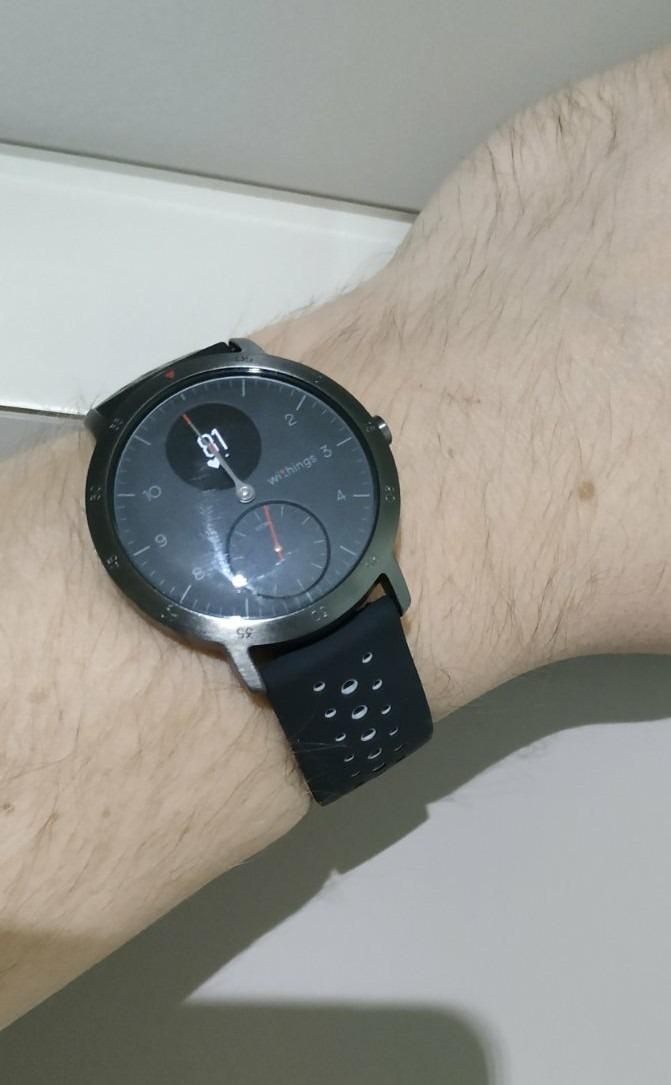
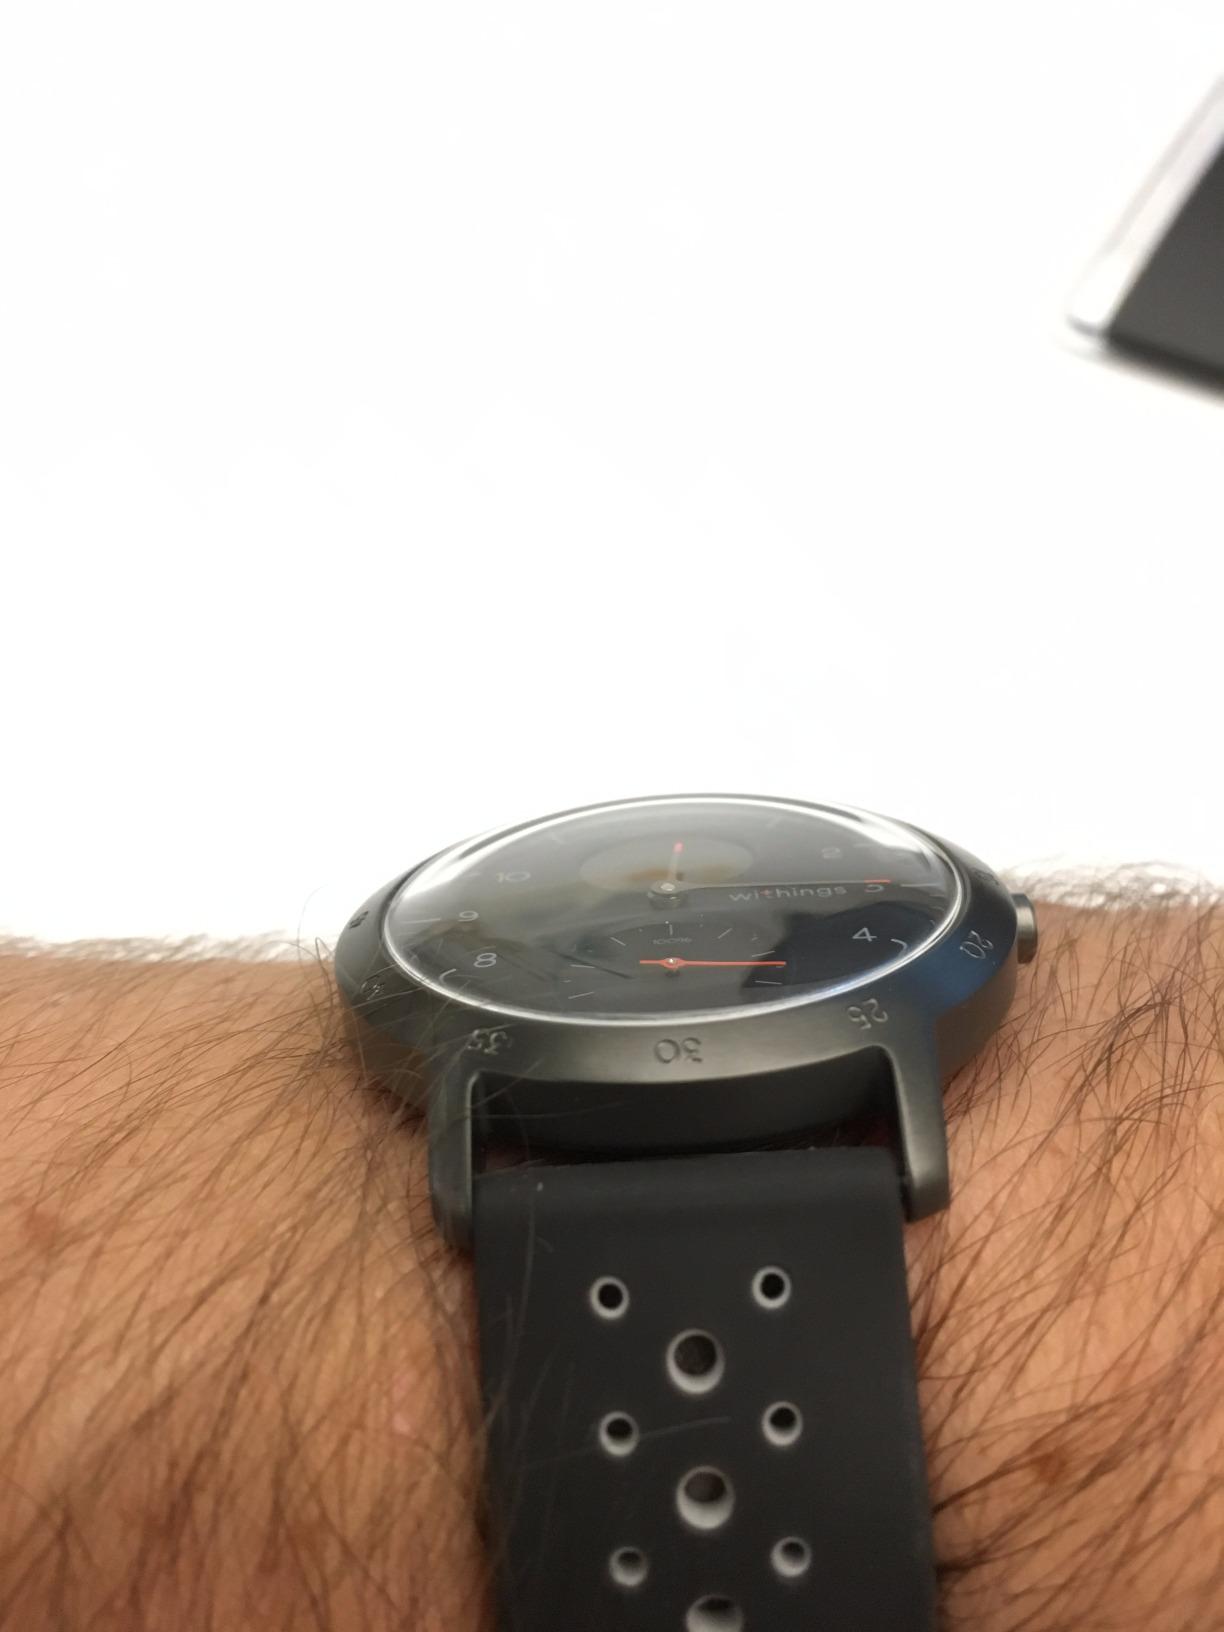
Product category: smartwatch
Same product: yes